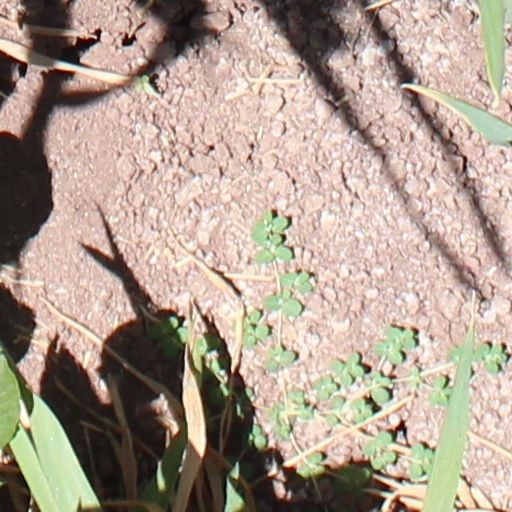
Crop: wheat